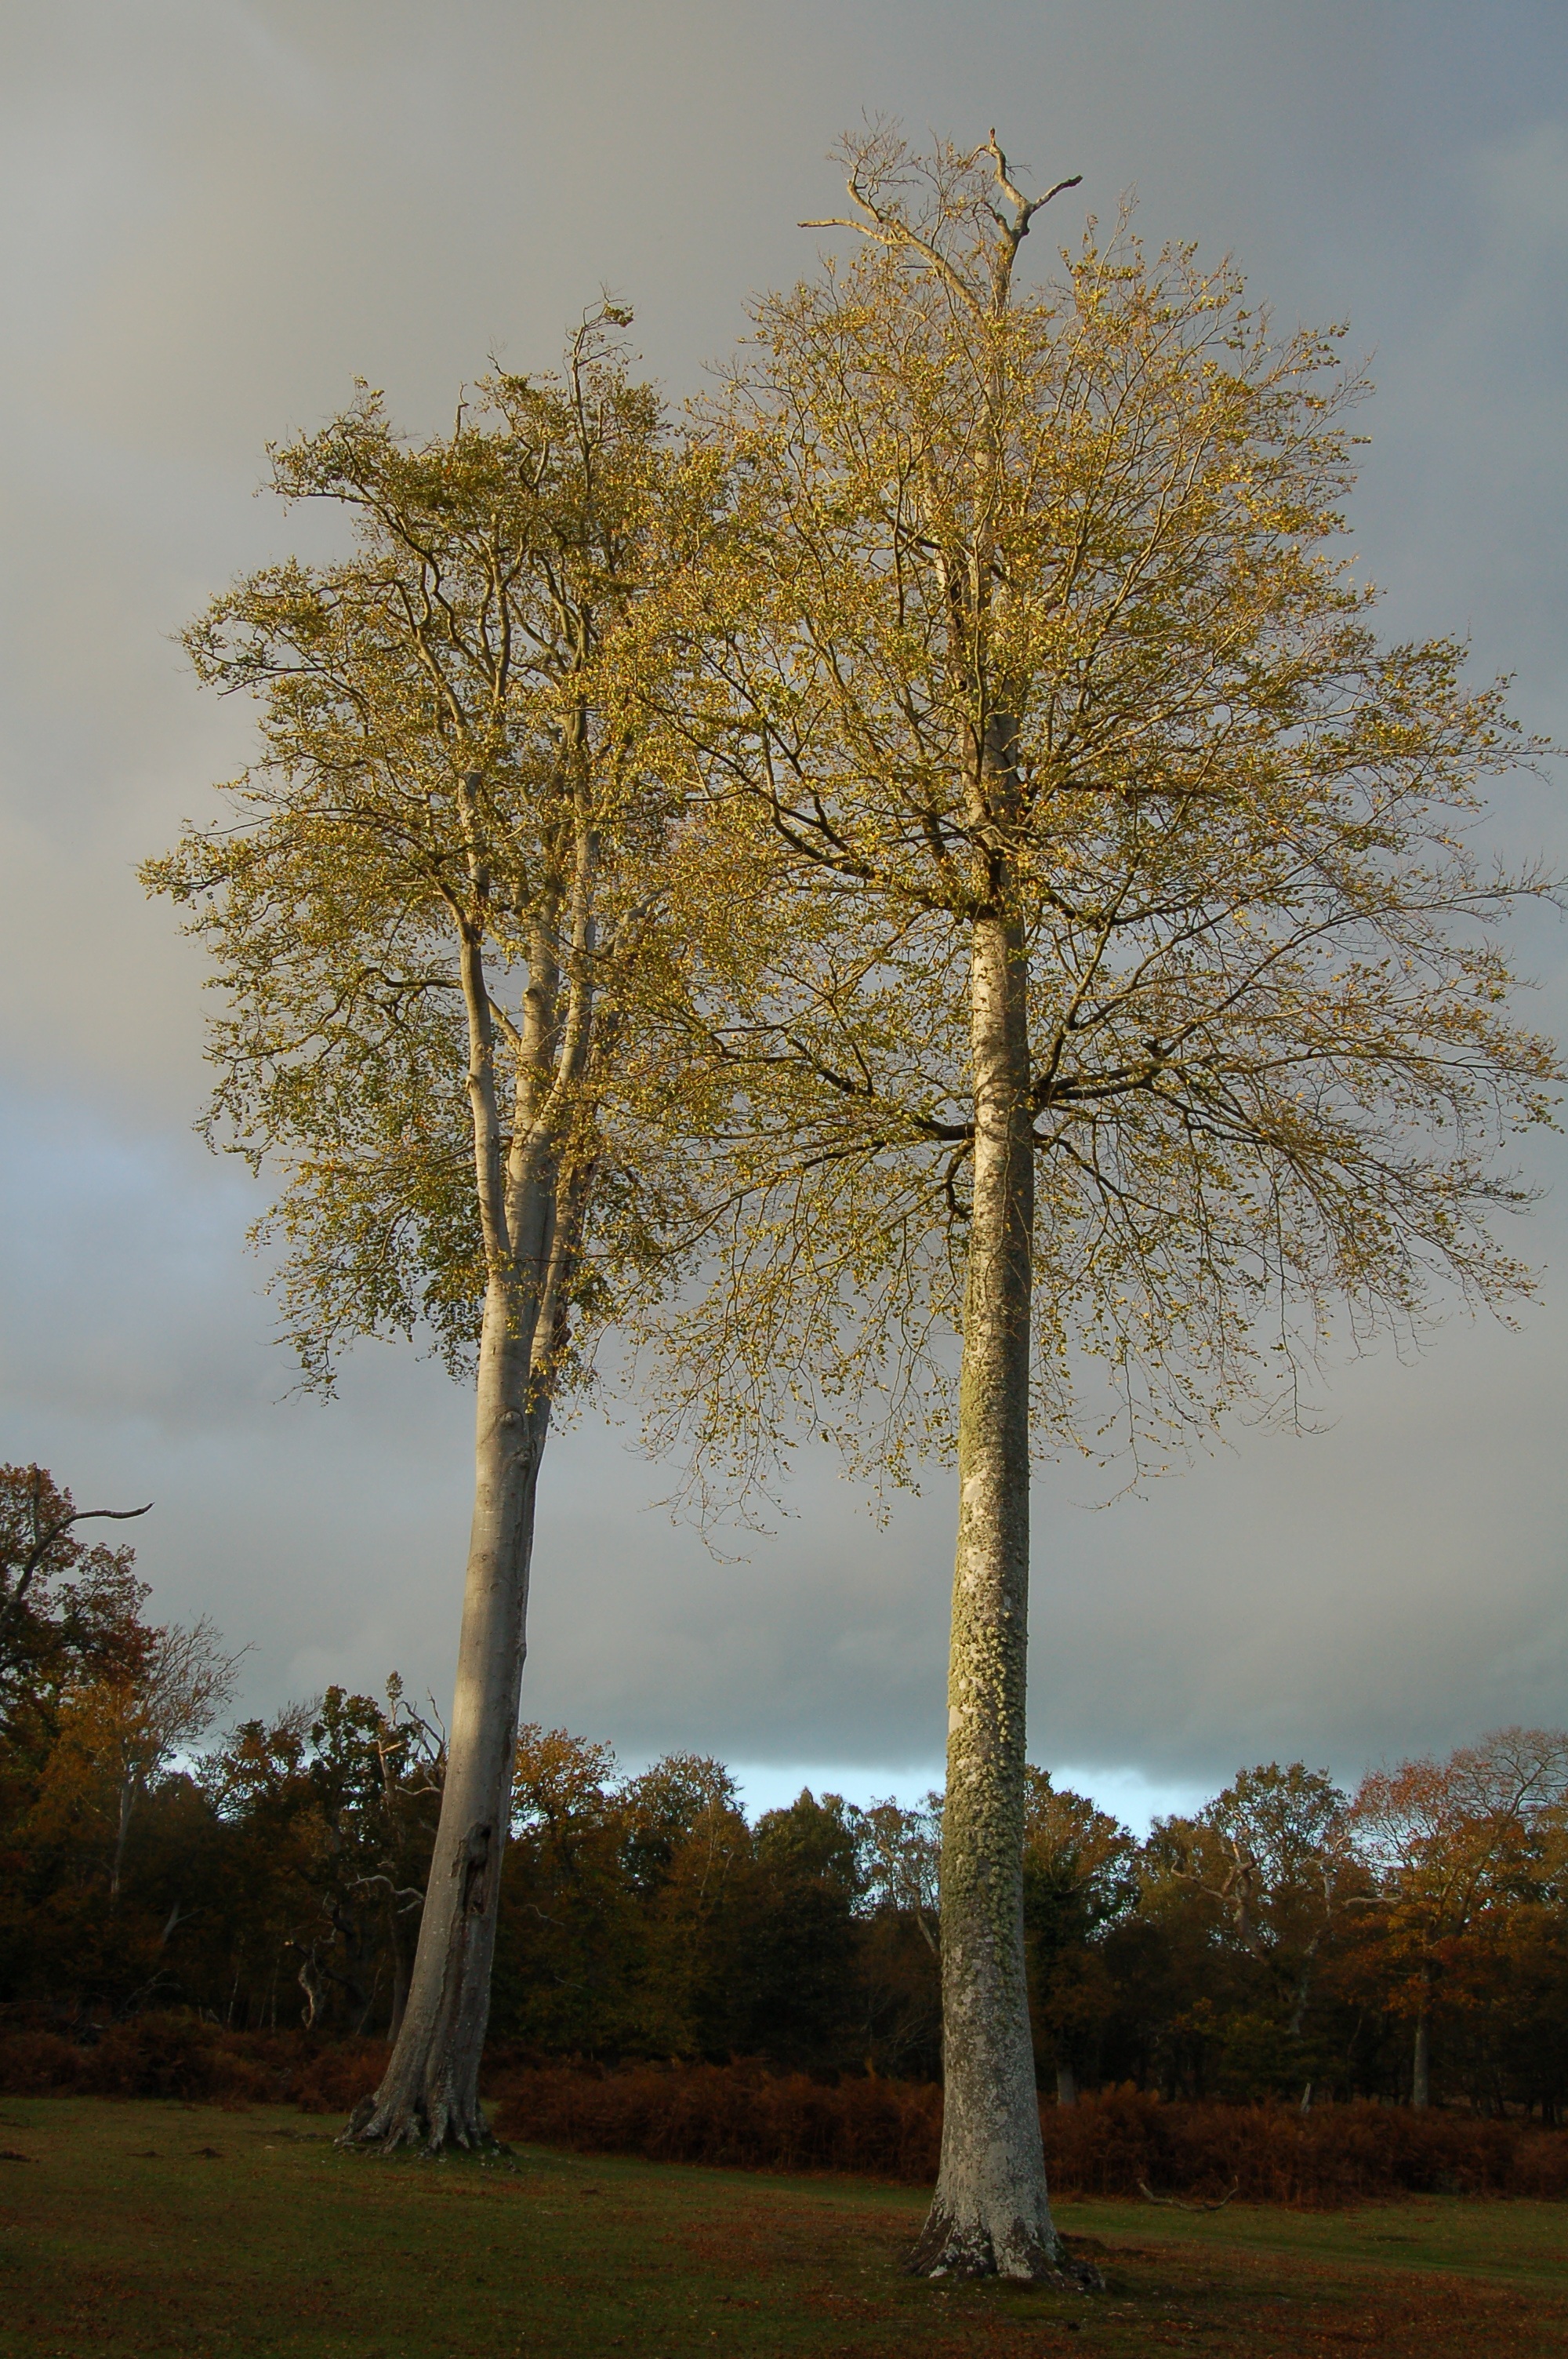
tree, nature, forest, outdoor, branch, light, plant, wood, countryside, sunlight, leaf, foliage, scenic, natural, autumn, botany, leaves, woods, bright, beautiful, scene, vibrant, flowering plant, woody plant, land plant